Tullahan River

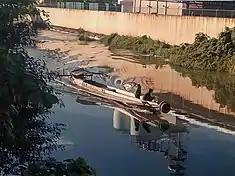
A boat on the Tullahan River, straddling the border between Malabon and Valenzuela.

On June 15, 1995, the Metropolitan Manila Development Authority (MMDA) finished their clean-up of the Tullahan River.